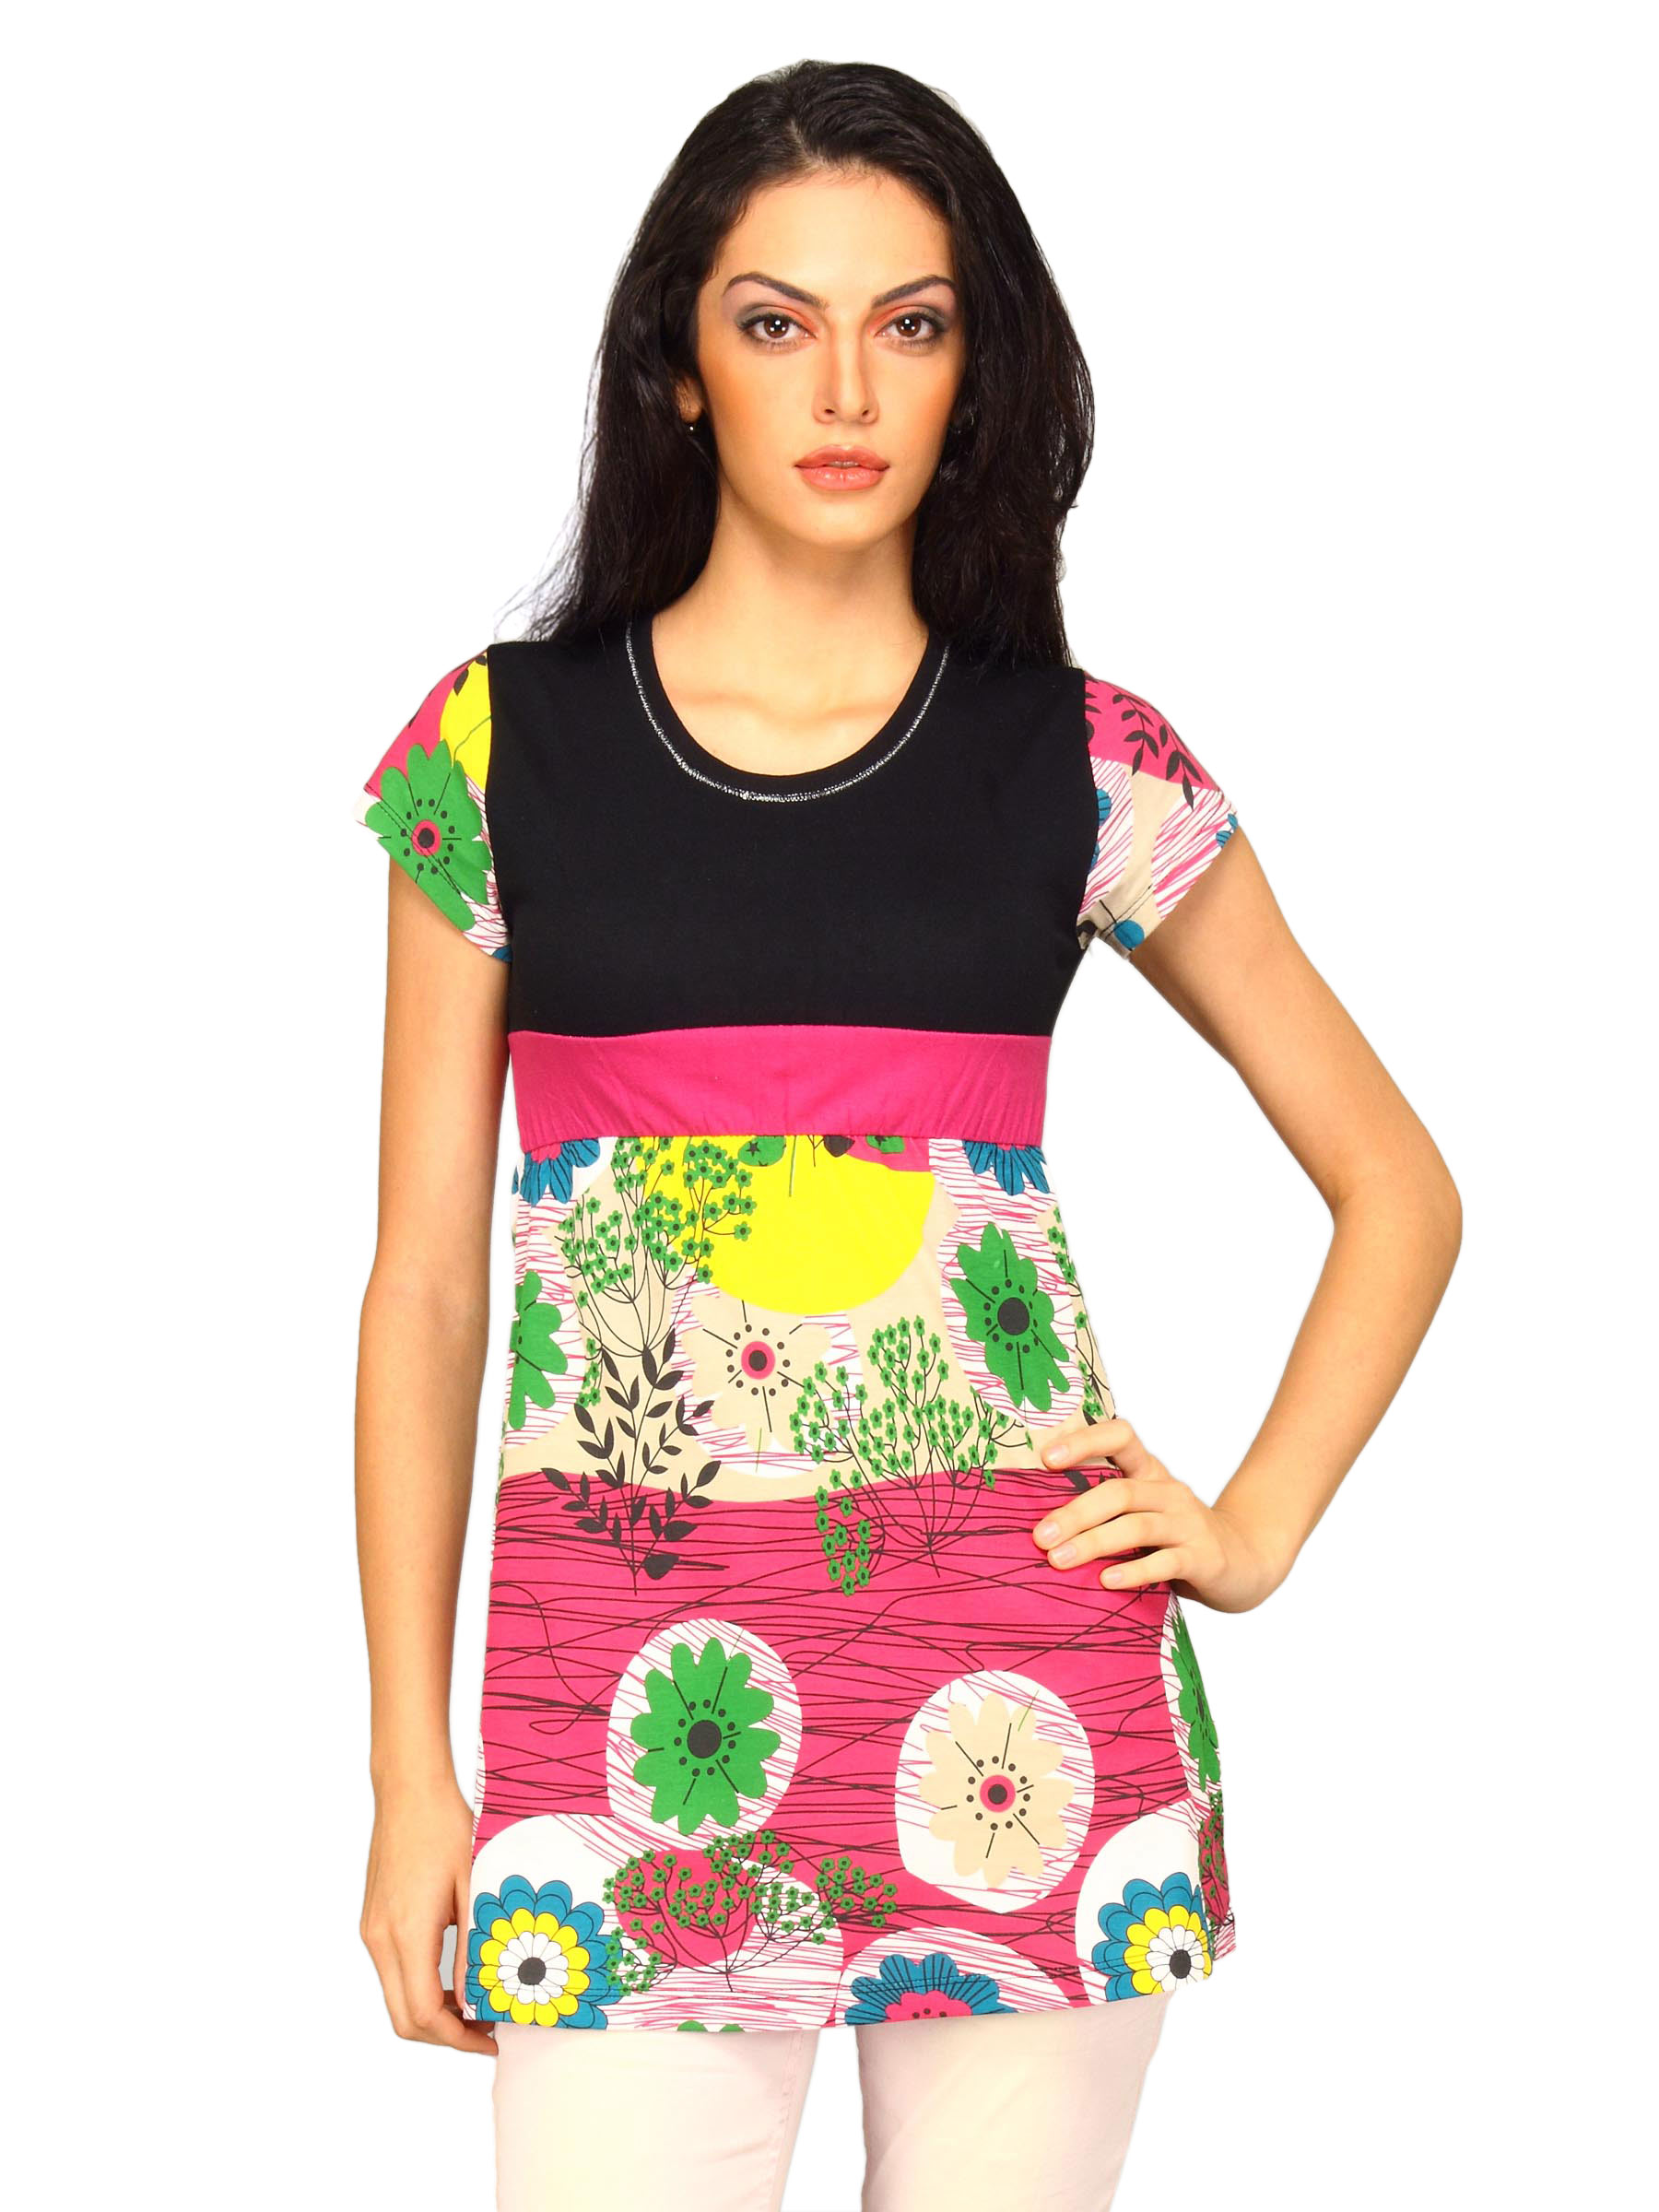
Jealous 21 Women Pink & Beige Long Top
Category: Apparel / Topwear / Tops
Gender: Women
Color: Pink
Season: Summer 2011
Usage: Casual